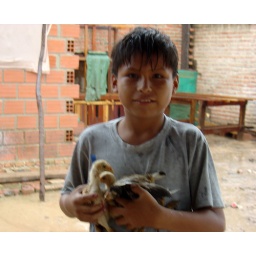
we visited a home and they had baby chickens running around loose in the house.